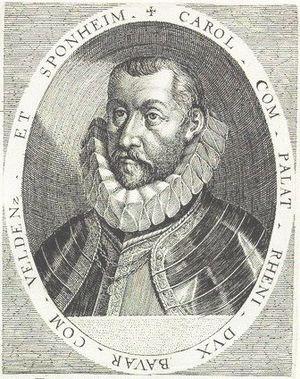
Charles Iᵉʳ de Birkenfeld, comte palatin de Birkenfeld de 1569 à 1600, né le 4 décembre 1560, mort le 16 septembre 1600,